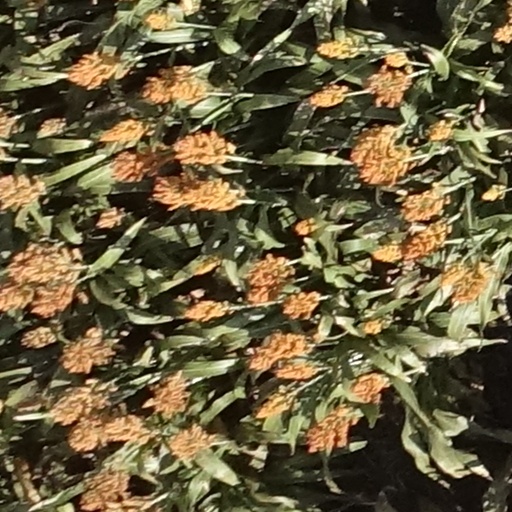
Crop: sorghum